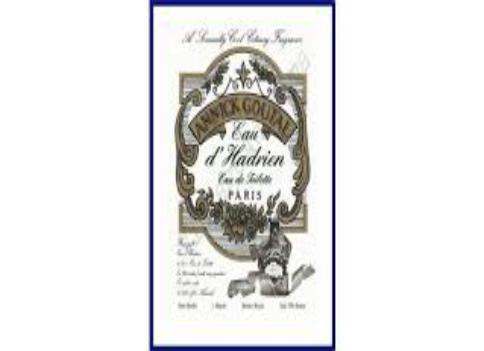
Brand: ANNICK GOUTAL
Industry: Clothes